Sanuki-Saida Station

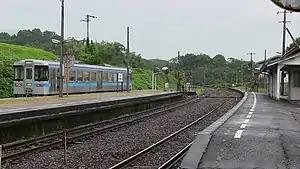
The platforms of Sanuki-Saida Station in 2013. Note the pedestrian level crossing to the island platform.

is a passenger railway station located in the city of Mitoyo, Kagawa Prefecture, Japan. It is operated by JR Shikoku and has the station number "D18".